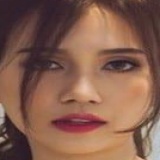
ca sĩ Sĩ Thanh